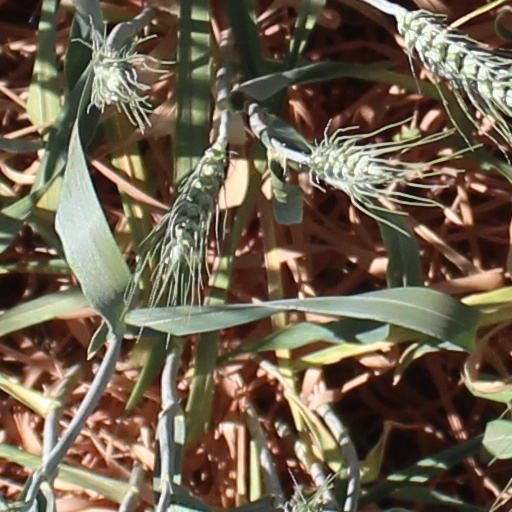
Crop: wheat